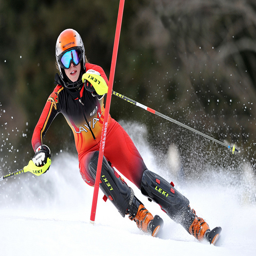
A man riding skis on top of a snow covered ground.
A young person having a great time skiing down a slalom course.
a woman dressed in ski attire tilted to the side
A woman in a red suit on skis holds ski poles and has snow surrounding her.
A woman wearing skis while skiing in the snow